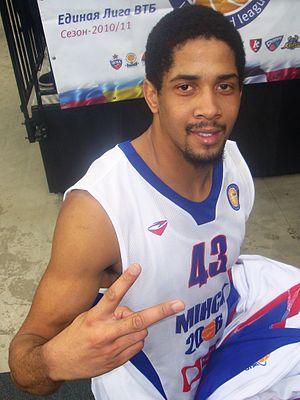
Tywain McKee, né le 7 mars 1986, à Philadelphie en Pennsylvanie est un joueur américain de basket-ball. Il évolue au poste d'arrière.